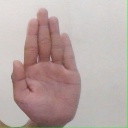
अक्षर: ध